Miaohui

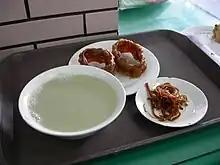
The left bowl is Douzhi

Most of the snacks on the temple fair are food sold on the streets in Beijing. They have local characteristics of Beijing and are suitable for the taste of Beijing people, forming a fixed set. From the late Qing dynasty to the modern day, there was little change. The main varieties are as follow: